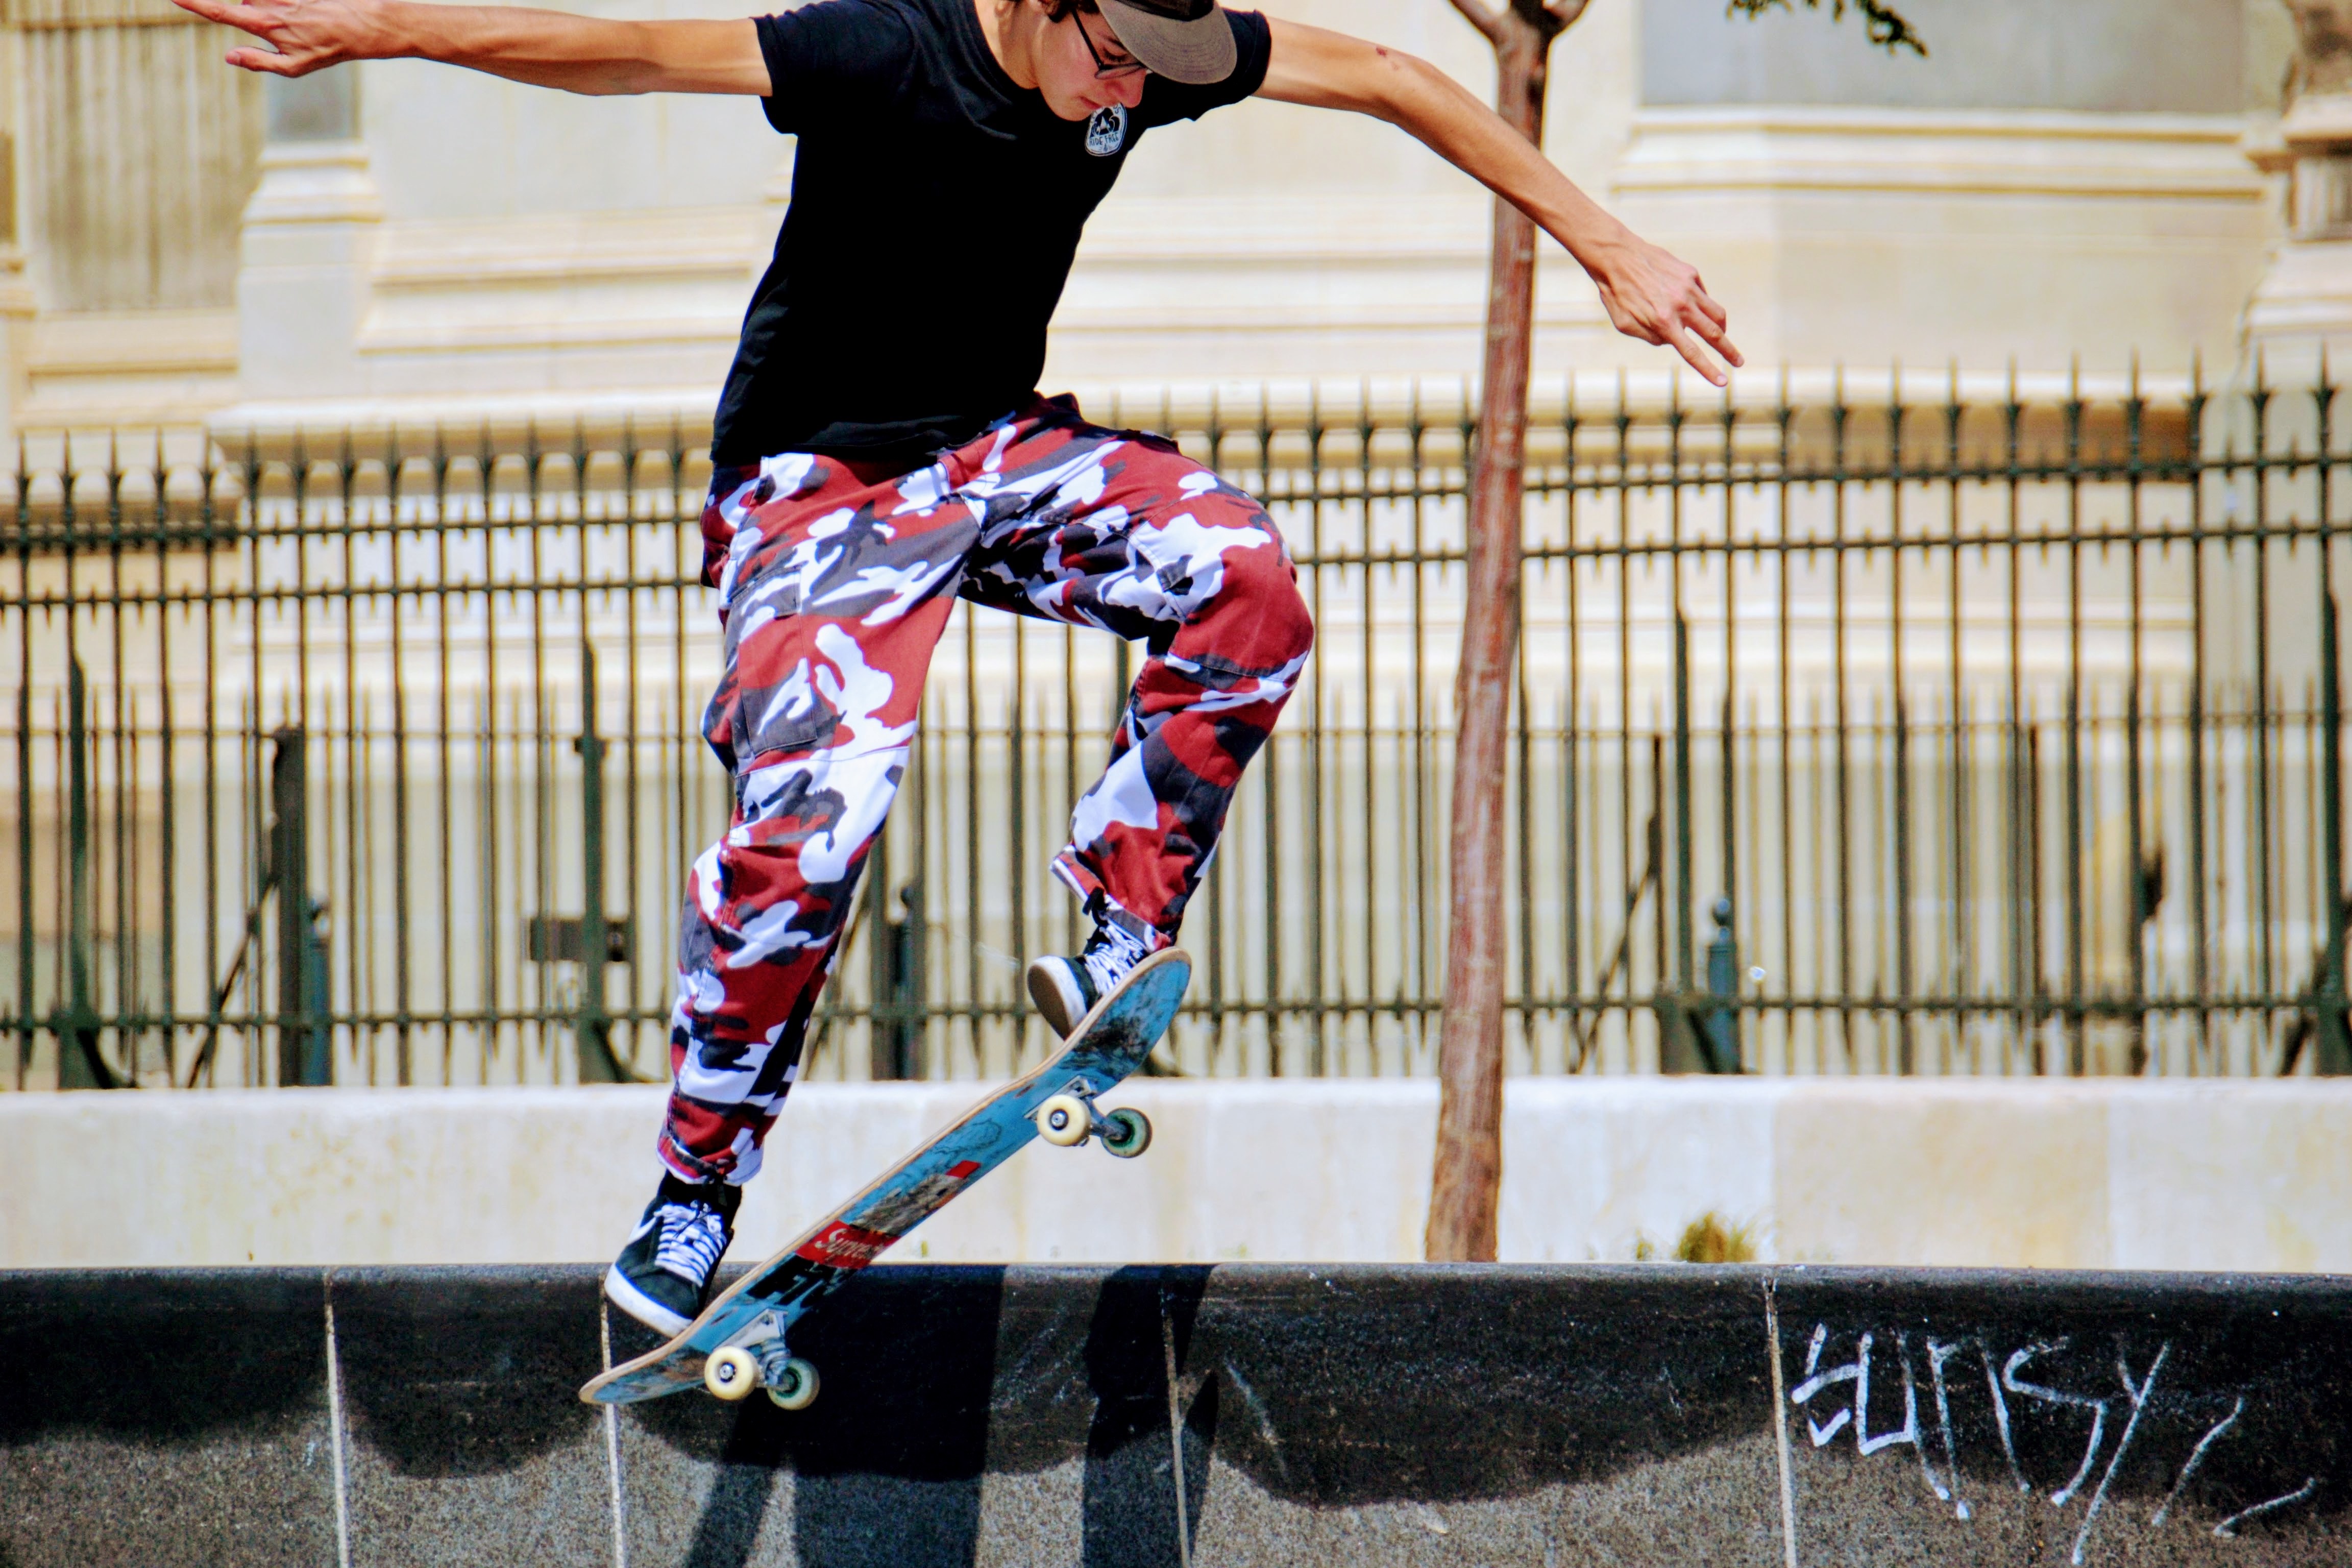
spring, clothing, sports, footwear